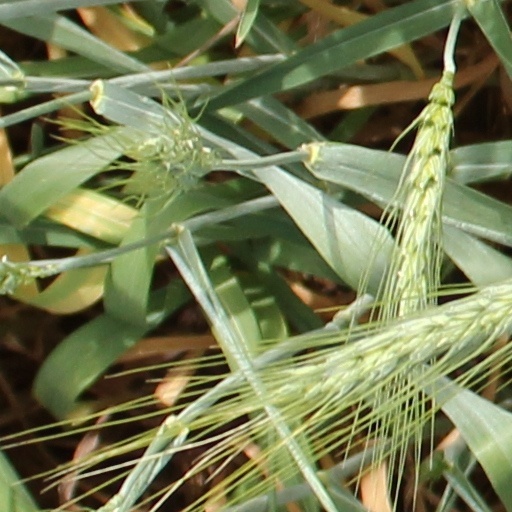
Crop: wheat